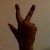
The image shows a hand gesture representing the number 3 in Indian Sign Language.